Dotty Mack

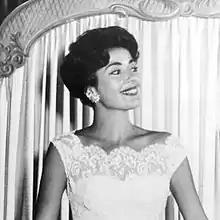
From a publicity shot with Dick van Dyke

Dotty Mack (born Dorothy Zompero, April 25, 1929November 11, 2019) was a lip sync actress and mime artist, known as the "Queen of Pantomime" for her appearances in "The Paul Dixon Show" (1951), "The Dotty Mack Show" (1953) and "Cavalcade of Stars" (1949).